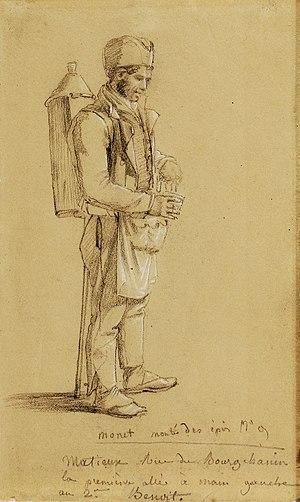
Marchand de coco
Jean-François Bellay, ou François Bellay, né le 19 novembre 1790 à Chalamont, et mort en 1858 à Rome, est un peintre, graveur, dessinateur et lithographe français.